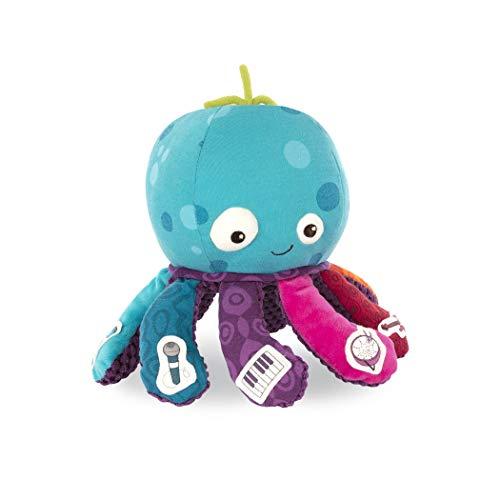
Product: B. toys by Battat – Under the Sea Jamboree – B. Softies – Musical Octopus Toy – Soft Octopus Plush with 8 Instruments - Sensory Toys for babies 10 months +
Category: Toys & Games | Baby & Toddler Toys | Musical Toys
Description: Softness overload Invite all of baby’s senses to the party with loads of textures, colors, and patterns on this quirky looking stuffed Octopus.
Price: $19.99
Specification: ProductDimensions:6x6x9inches|ItemWeight:4.6ounces|ShippingWeight:11ounces(Viewshippingratesandpolicies)|DomesticShipping:ItemcanbeshippedwithinU.S.|InternationalShipping:ThisitemcanbeshippedtoselectcountriesoutsideoftheU.S.LearnMore|ASIN:B01M68ZBUH|Itemmodelnumber:BX1518Z|Manufacturerrecommendedage:10months-4years|Batteries:3AAAbatteriesrequired.(included)